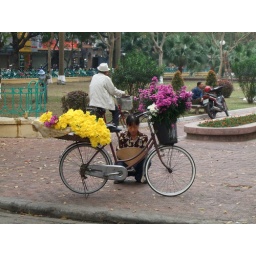
The flower market in Hanoi